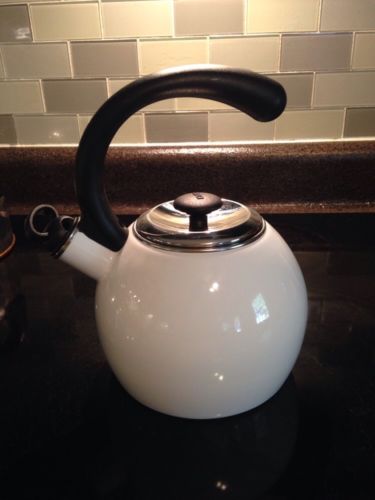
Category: kettle